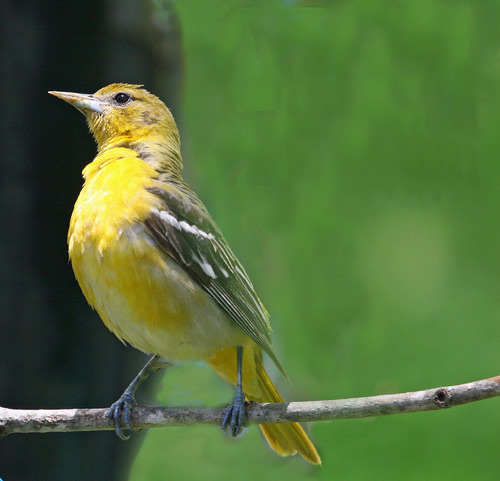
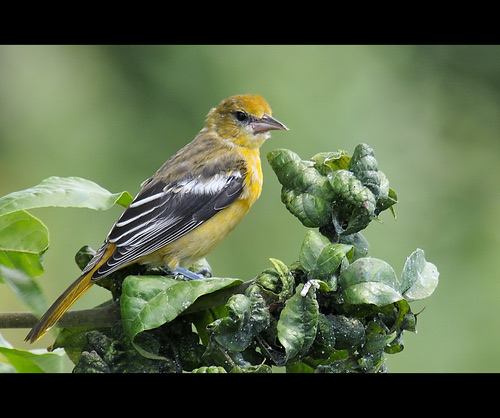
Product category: misc
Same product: yes